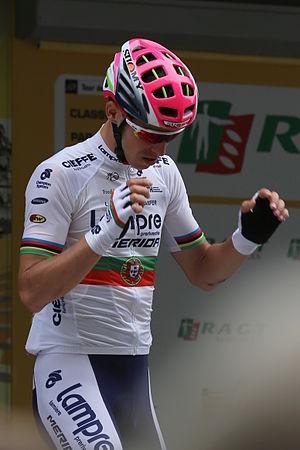
Rui Costa lors du départ de la 8e étape du Tour de France 2015 à Rennes.